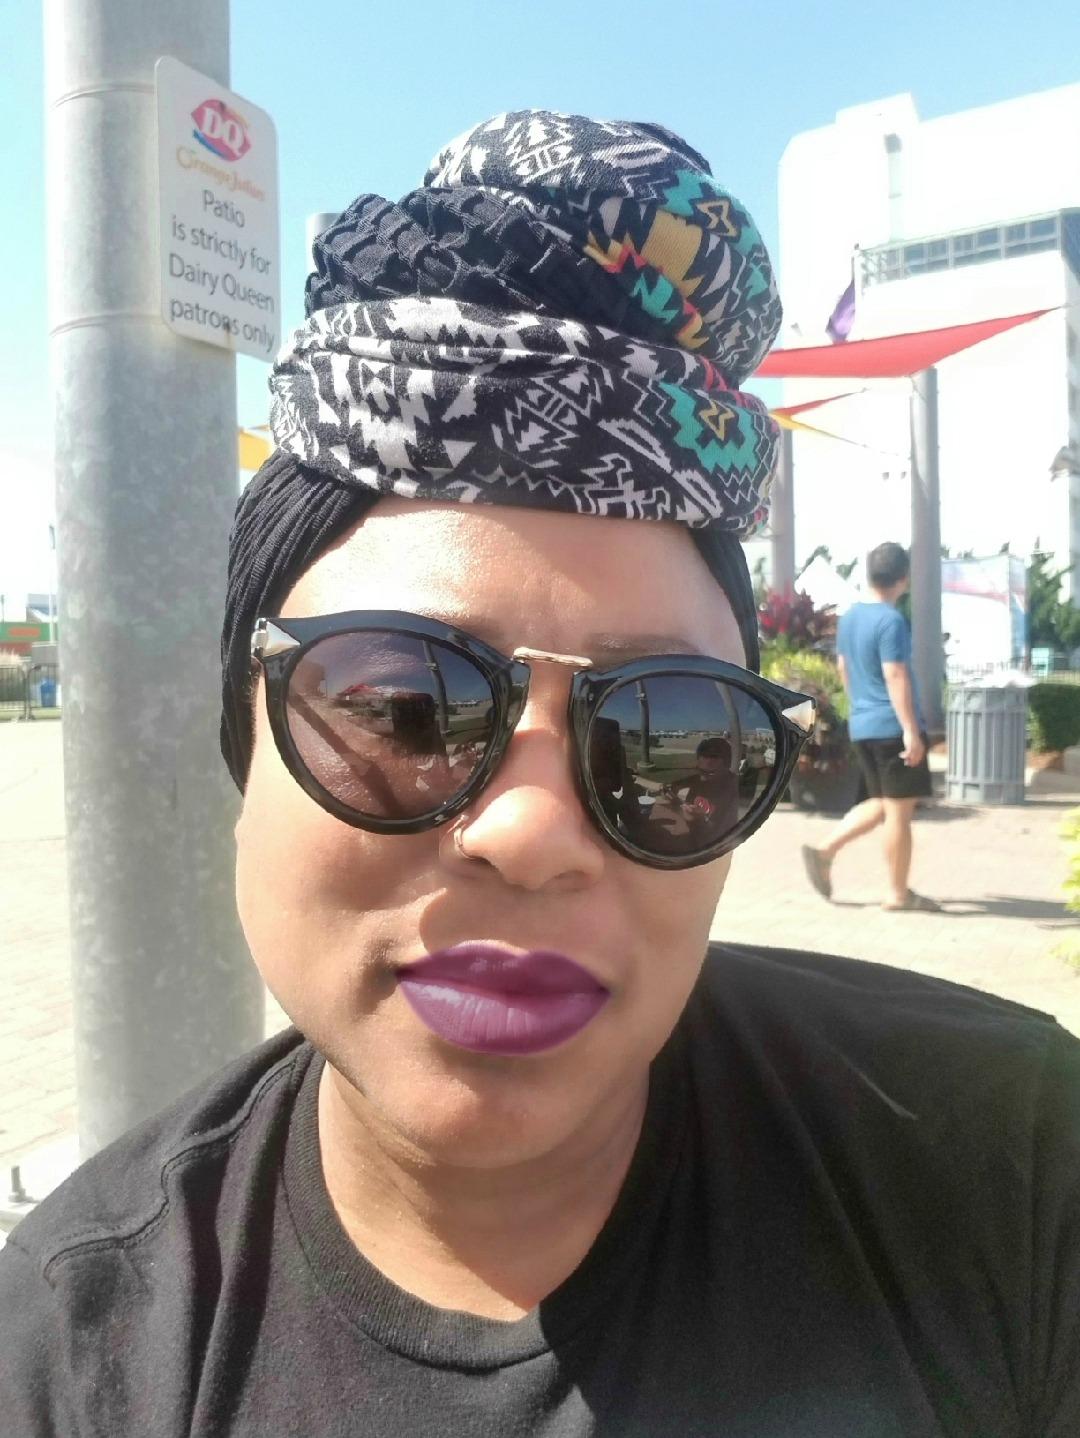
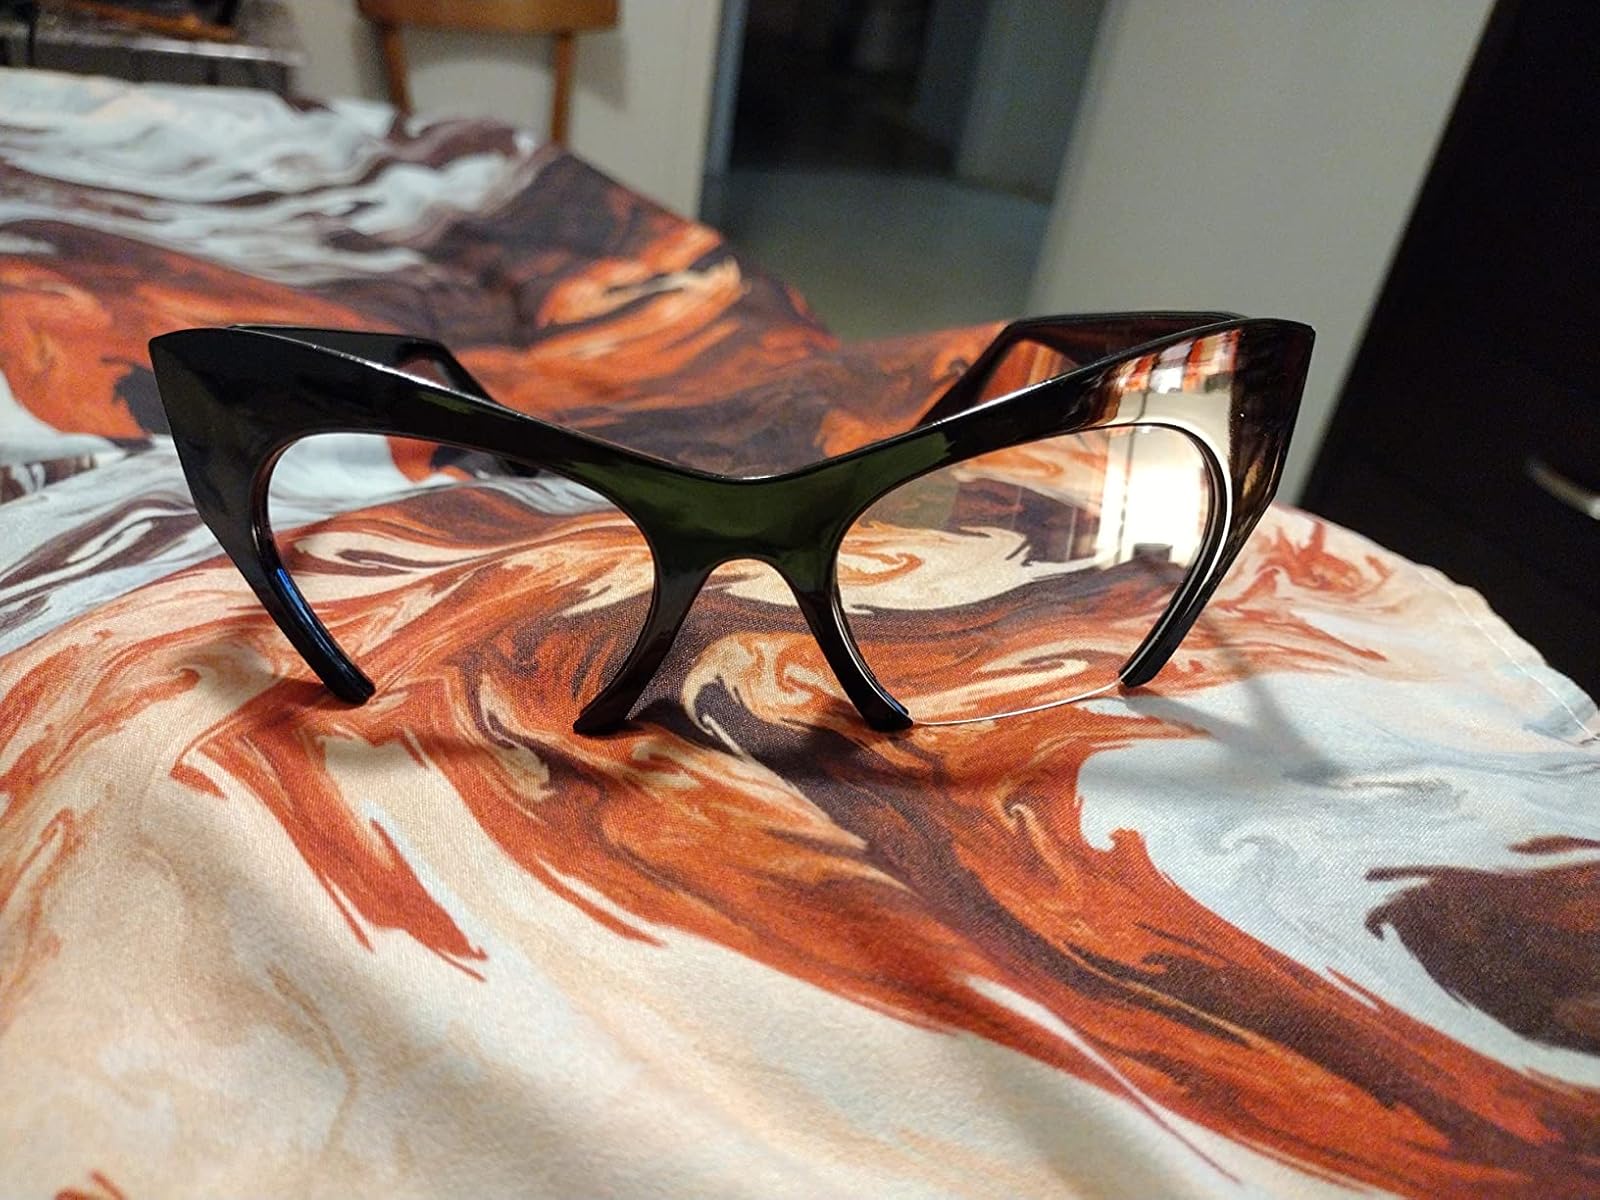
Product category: accessories_sunglasses
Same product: no